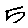
Label: 5